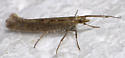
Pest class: diamondback_moth